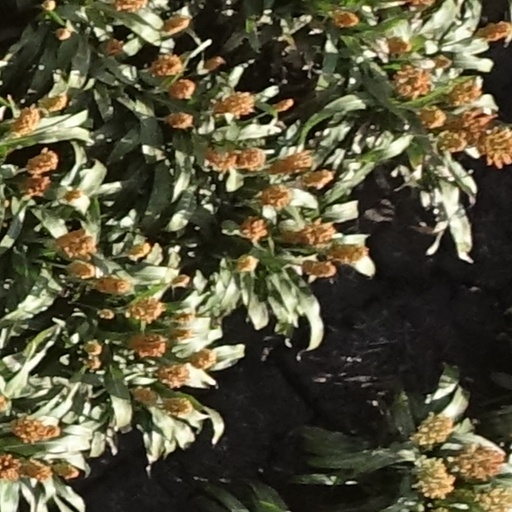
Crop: sorghum